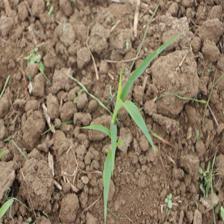
Label: Sorghum